Alavi Bohras

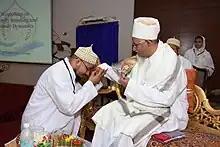
Paying respect by offering Salaam and performing Qadam-bosi to Saiyedna saheb

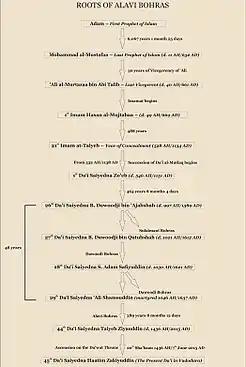

In Qur'anic verses the Holy Tree-شجرۃ طیبۃ is referred to the Light of Allah which means keeping faith in Aal e Muhammad and their "Da'i" and this faith gives "Noor" to the heart of the faithful (ch. 24 v. 35). This Holy Tree is also related to the Good Utterance-کلمۃ طیبۃ i.e. the Imam from the Pure Progeny-ذریۃ طیبۃ of prophet Muhammad who will remain all the time for the guidance of humanity. The roots of this holy tree is very strong and spread across the land and its branches have gone high in the heavens (ch. 14 v. 24). Muhammad says in one of his Hadees: "I am in this world like a traveler who takes a nap in the shade of a tree on a hot day, then continues on his way." Here, the shade of tree is "Nubuwat" (prophethood) and the hot day is the world of ignorance. After getting divine attachment one can proceed in his travel and hope for the better Hereafter-آخرۃSaiyedna Hasan bin Nooh Bharuchi in one of his works brings vivid description of this Holy Tree: "Muhammad al-Mustafa is the base (root), 'Ali Ameer ul-Mumineen is its trunk, Faatimah az-Zahraa is its branches, Imam Hasan and Imam Husain are its fruits and flowers and Shi'a is its leaves. It has been grown in the Paradise, the like of which one can never find on this earth."